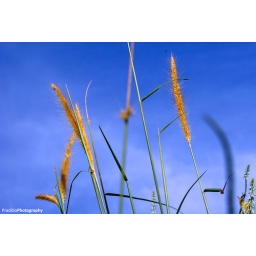
coarse grass in the blue sky